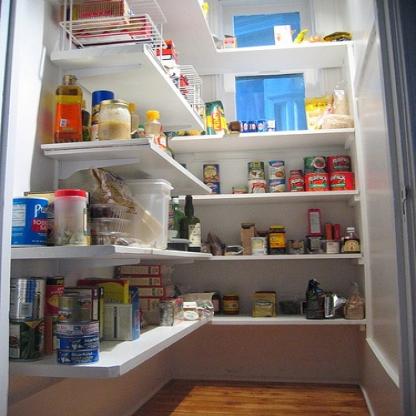
Scene: Indoor